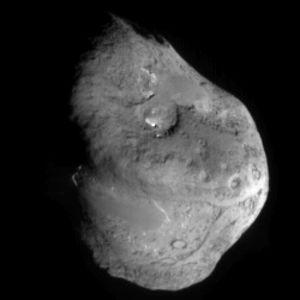
Le noyau d'une comète est la partie solide et centrale de cette dernière, populairement appelée « boule de neige sale ». Le noyau d'une comète est composé de roche, de poussière et de gaz gelés. Lorsqu'elles sont réchauffées par le Soleil, les glaces se subliment et les gaz issus de la sublimation produisent une atmosphère entourant le noyau. La force exercée sur la chevelure par la pression de radiation du Soleil et les vents solaires provoque la formation d'une énorme queue, qui pointe à l'opposé du Soleil. Un noyau classique de comète présente un albédo de 0,04.
Une comète éteinte, ou comète dégazée, est une comète ayant perdu la majorité de ses éléments volatils, devenant ainsi un rocher ou un astéroïde.
La ceinture de Kuiper est une zone du Système solaire s'étendant au-delà de l'orbite de Neptune, entre 30 et 55 unités astronomiques. Cette zone en forme d'anneau est similaire à la ceinture d'astéroïdes, mais plus étendue, 20 fois plus large et de 20 à 200 fois plus massive. Comme la ceinture d'astéroïdes, elle est principalement composée de petits corps, restes de la formation du Système solaire, et d'au moins trois planètes naines, Pluton, Makémaké et Hauméa. En revanche, tandis que la ceinture d'astéroïdes est principalement composée de corps rocheux et métalliques, les objets de la ceinture de Kuiper sont majoritairement constitués de composés volatils gelés comme le méthane, l'ammoniac ou l'eau.